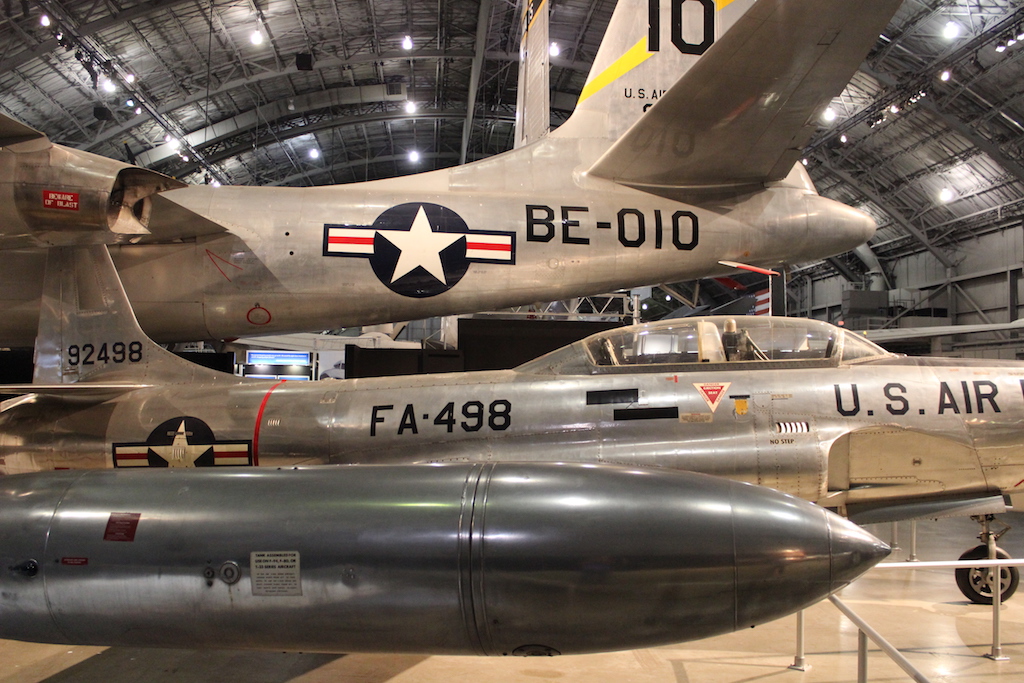
Vehicle type: Planes